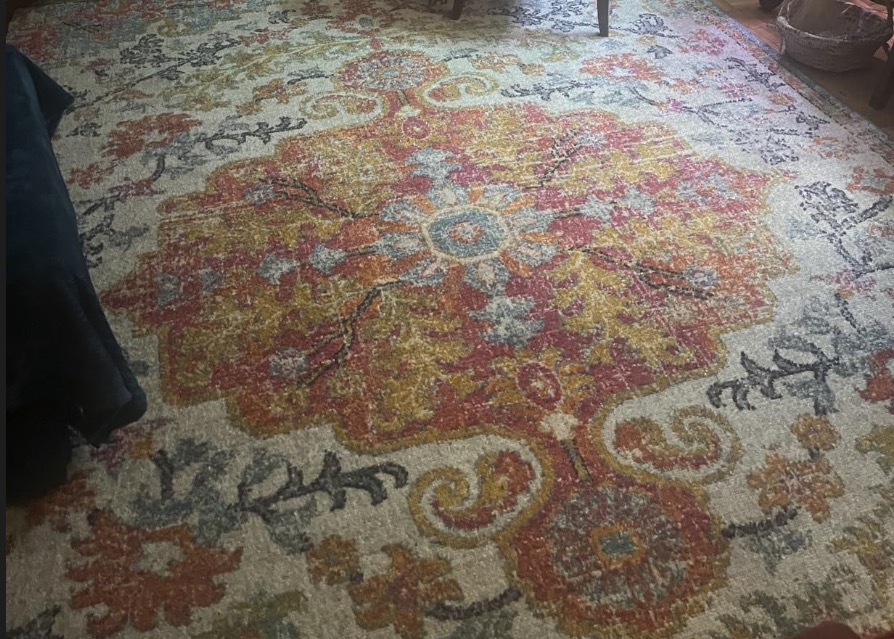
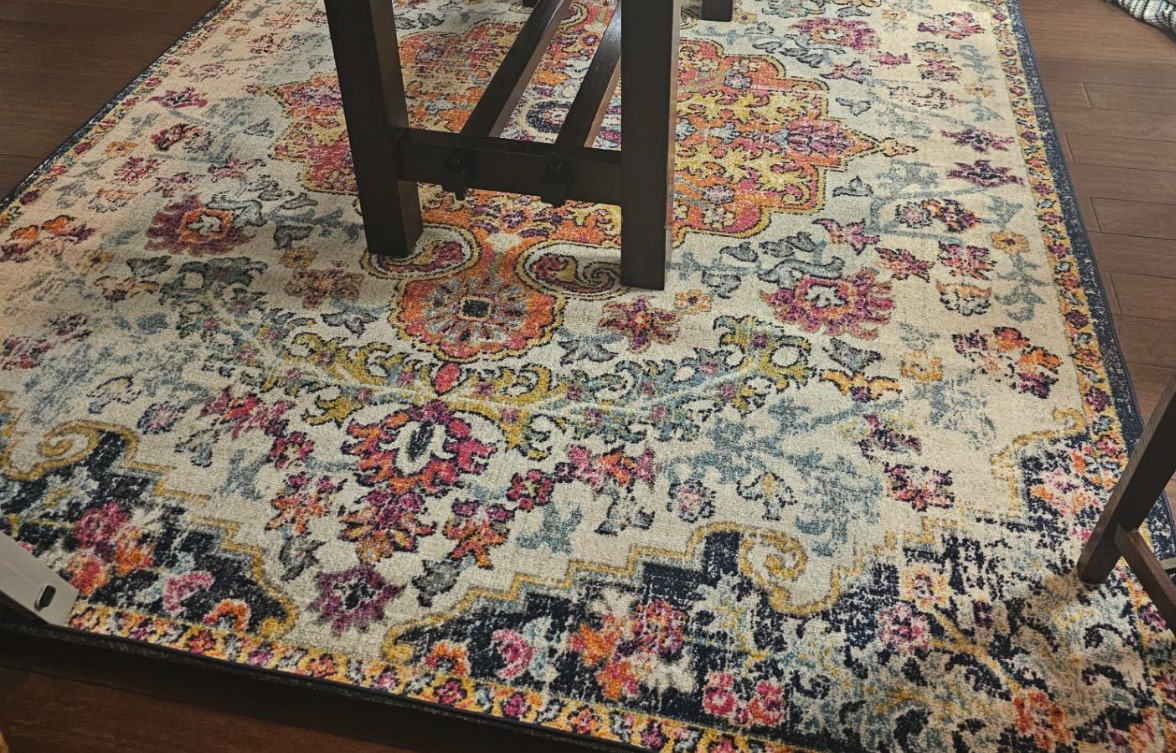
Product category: misc
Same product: yes